Max Waldau

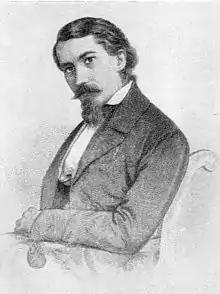
Max Waldau

Born in Breslau (Wrocław), Prussian Silesia, Waldau lost his father early on in life, was educated in several boarding schools, and started studying law at Breslau University. Later, he took up philosophy, philology, and history at Heidelberg University, where he received a doctorate. Waldau traveled for an extended period of time in Germany, Switzerland, France, Belgium, and Italy, though, after the failed German revolution of 1848–1849, he retired to his estate of Tscheidt, near Bauerwitz (Baborów), Upper Silesia.